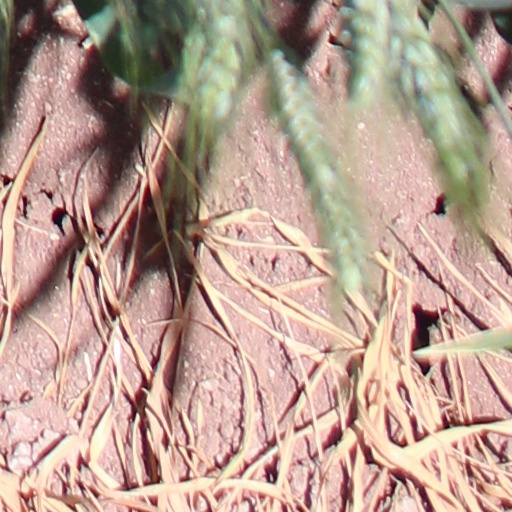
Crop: wheat